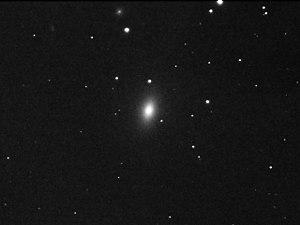
M59, est une galaxie elliptique de type E5, située dans la constellation de la Vierge. Elle fut découverte le 11 avril 1779 par Johann Gottfried Koehler en même temps que sa voisine M60.